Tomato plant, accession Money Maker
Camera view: horizontal (90 deg, fisheye); turntable rotation: 330 degrees
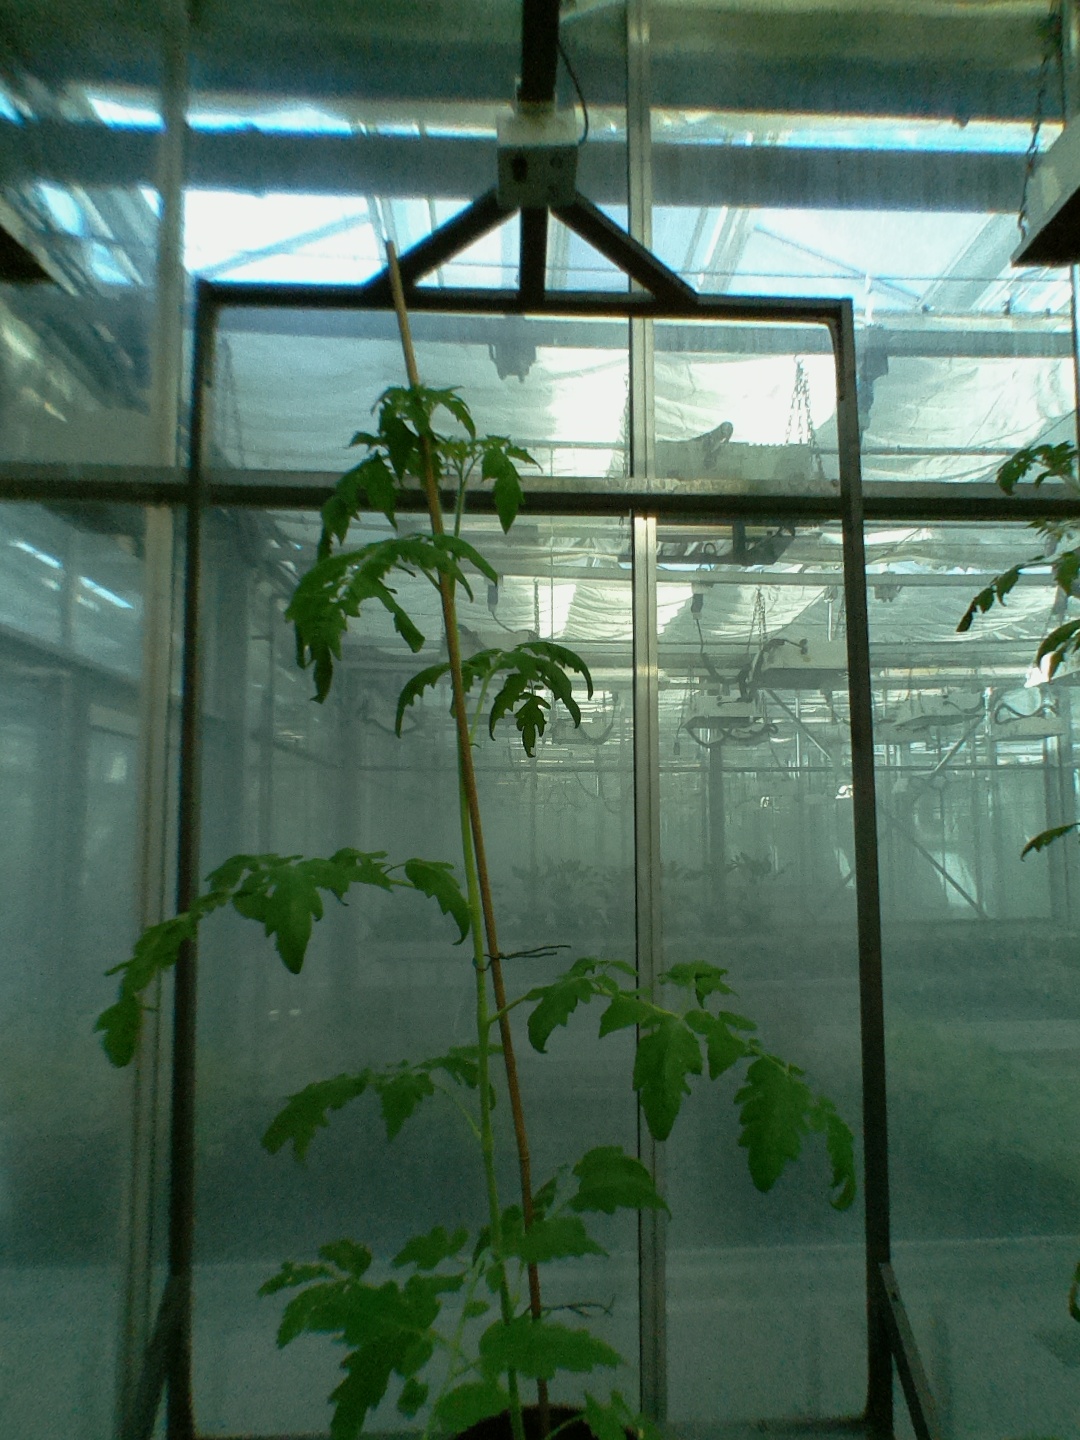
BBCH growth stage 17: 14 of true leaves visible